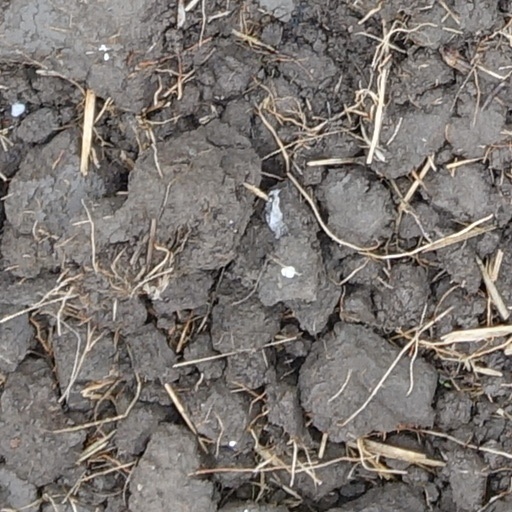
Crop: wheat